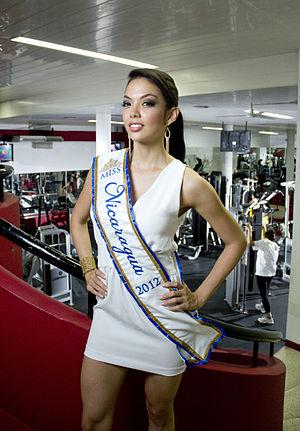
Farah Eslaquit Cano, née le 15 décembre 1991 à Monterrey, a été élue Miss Nicaragua 2012. Elle est la 30ᵉ Miss Nicaragua.
Miss Nicaragua 2012, 30ᵉ élection de Miss Nicaragua, s'est déroulée le 17 mars 2012 au Théâtre national Rubén Dario de Managua. La gagnante, Farah Eslaquit, succède à Adriana Dorn, Miss Nicaragua 2011.
Miss Nicaragua est un concours de beauté féminine destiné aux jeunes femmes habitantes et de nationalité nicaraguayenne, âgées de 18 à 26 ans. Le concours se tient généralement au Théâtre national Rubén Dario à Managua. Il est qualificatif à Miss Univers et Miss international. La lauréate du concours est désignée pour représenter le pays à Miss Univers et sa première dauphine à Miss international. Depuis 2005, il n'envoie plus de candidates au concours Miss Monde où principalement, la deuxième dauphine ou la gagnante du concours y participait. Dès 2011, les représentantes de Miss Monde sont élues au concours Miss Monde Nicaragua.